Süntel

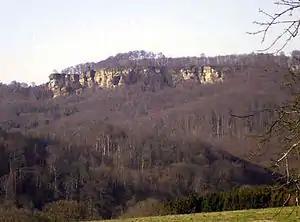
The Hohenstein in the Süntel

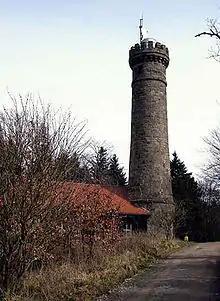
Süntel Tower on the Hohe Egge

The main hills and elevations of the Süntel are – with heights in metres above "Normalnull" (NN):